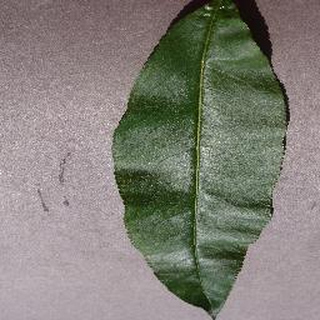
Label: healthy_peach